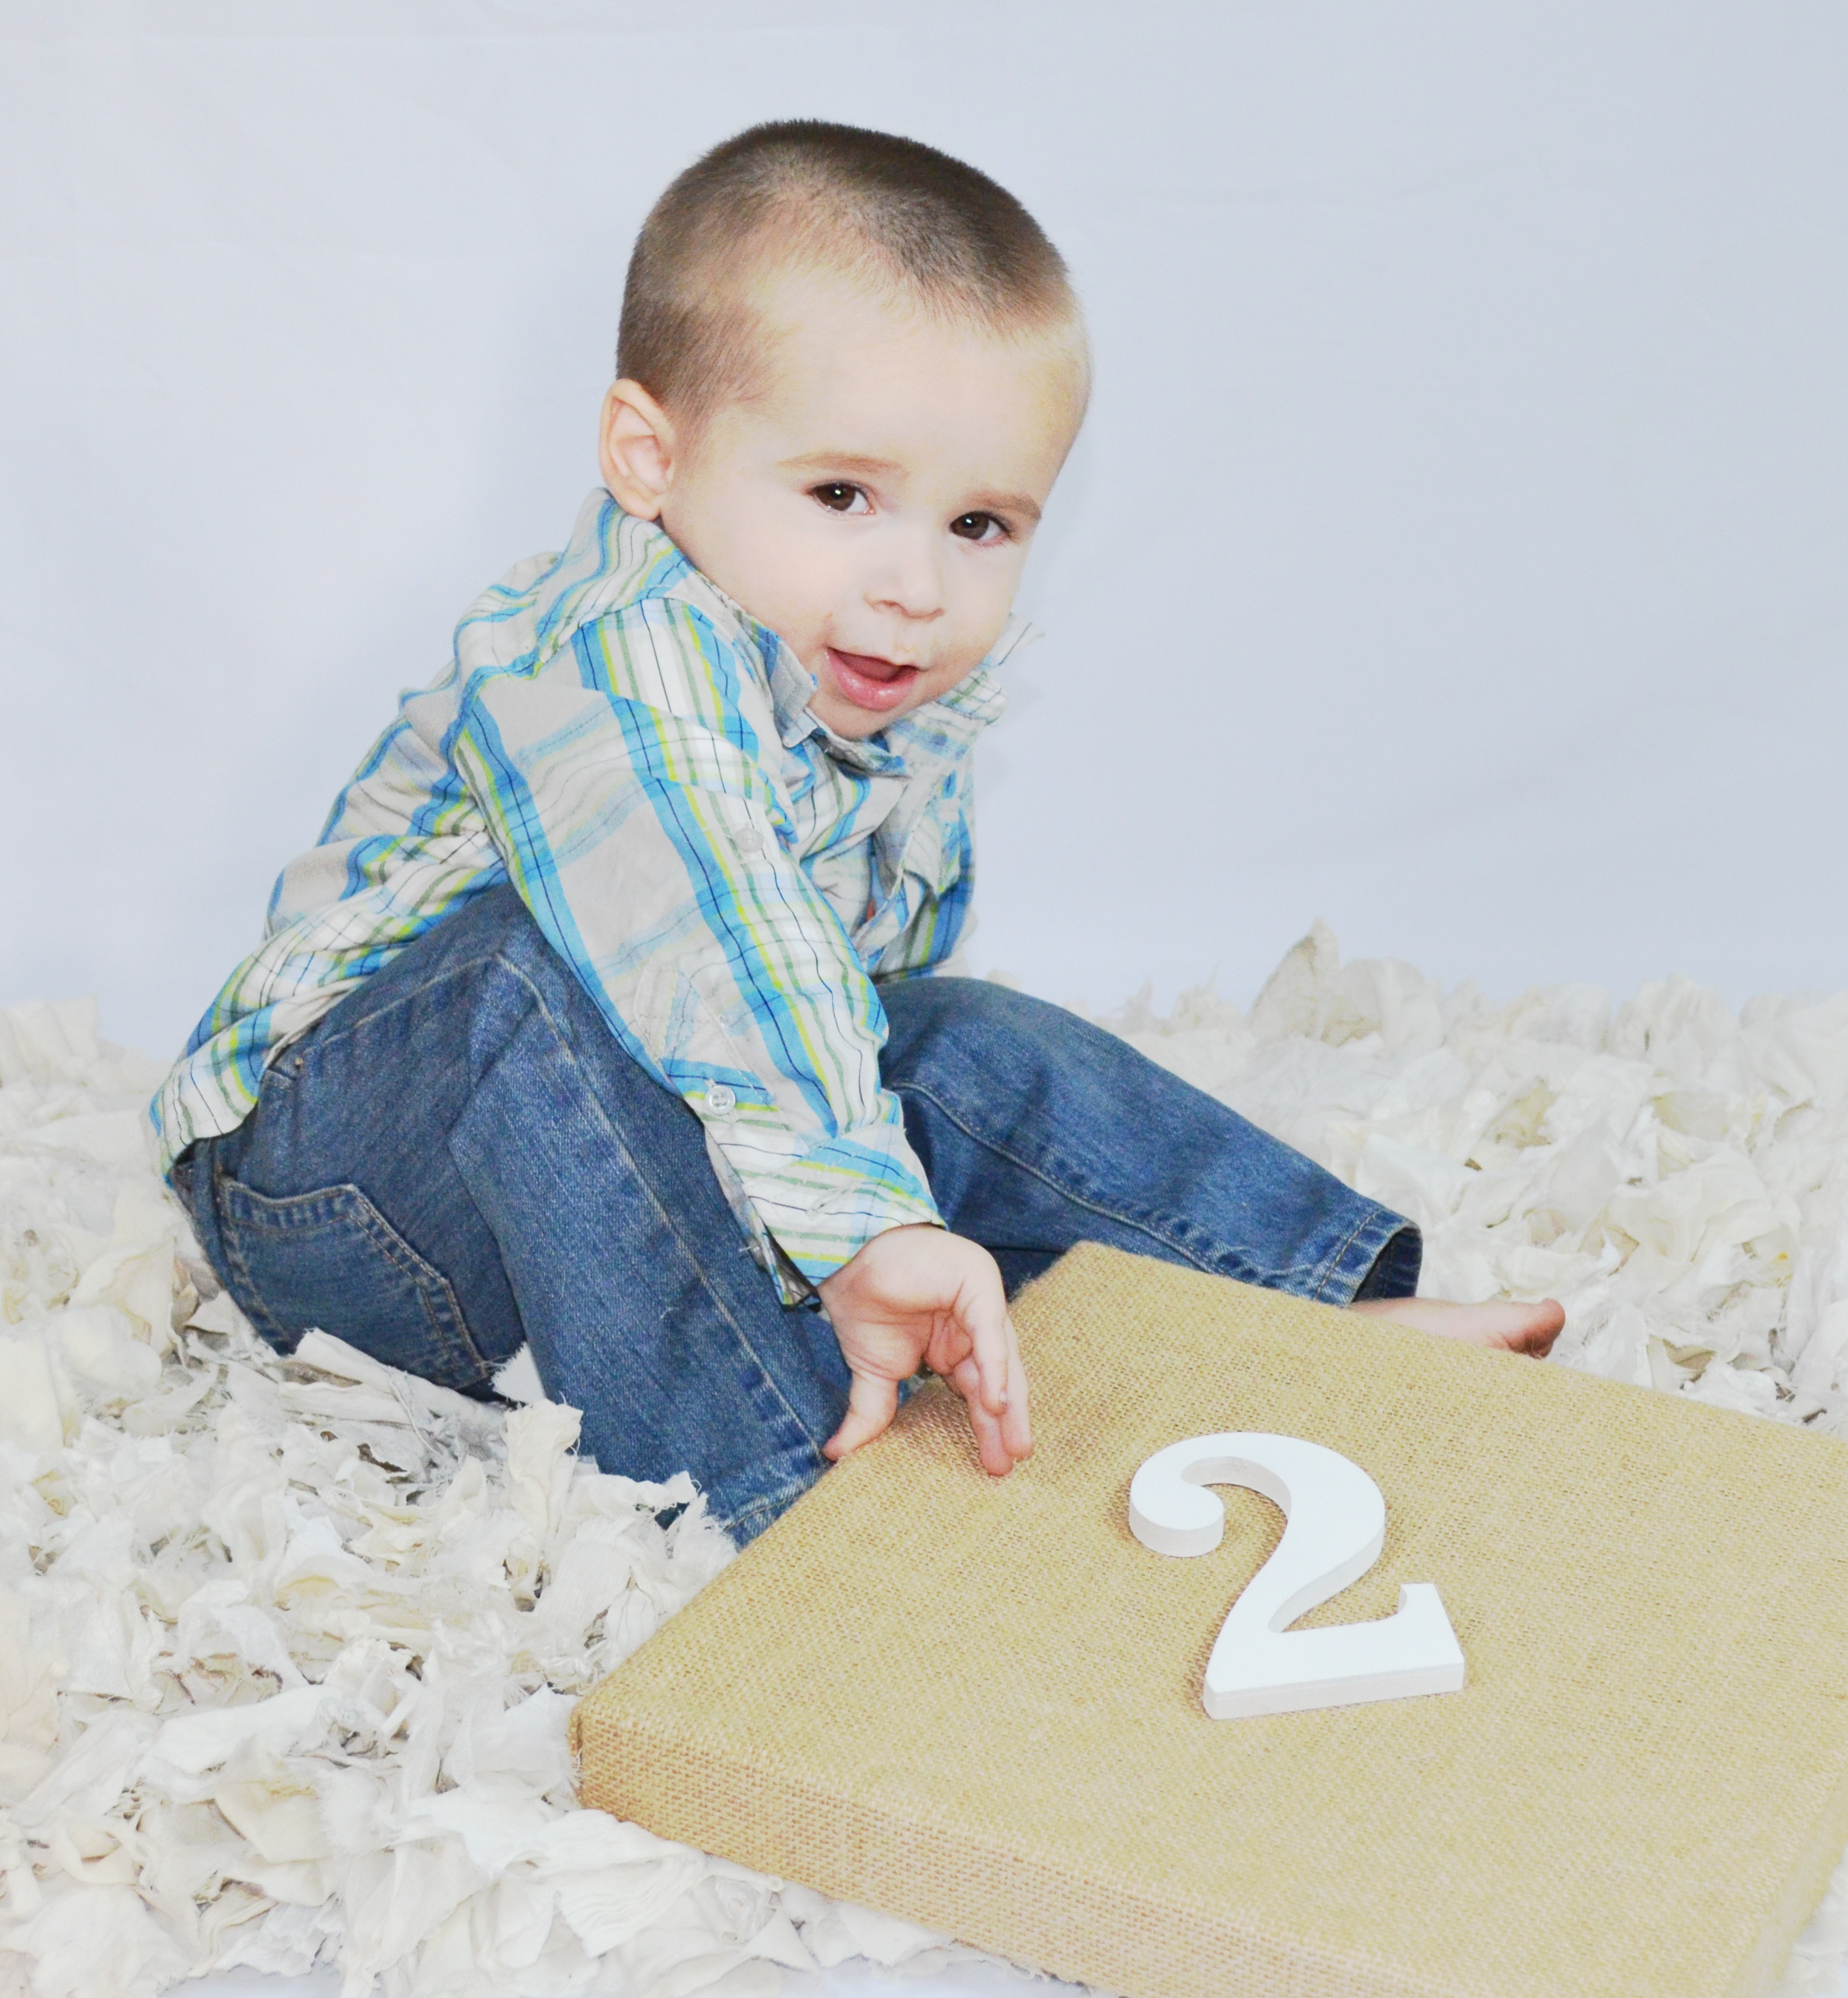
person, play, sweet, boy, kid, cute, male, pattern, portrait, child, childhood, smiling, son, preschooler, cheerful, textile, innocent, happy, happiness, toddler, innocence, adorable, nephew, preschool